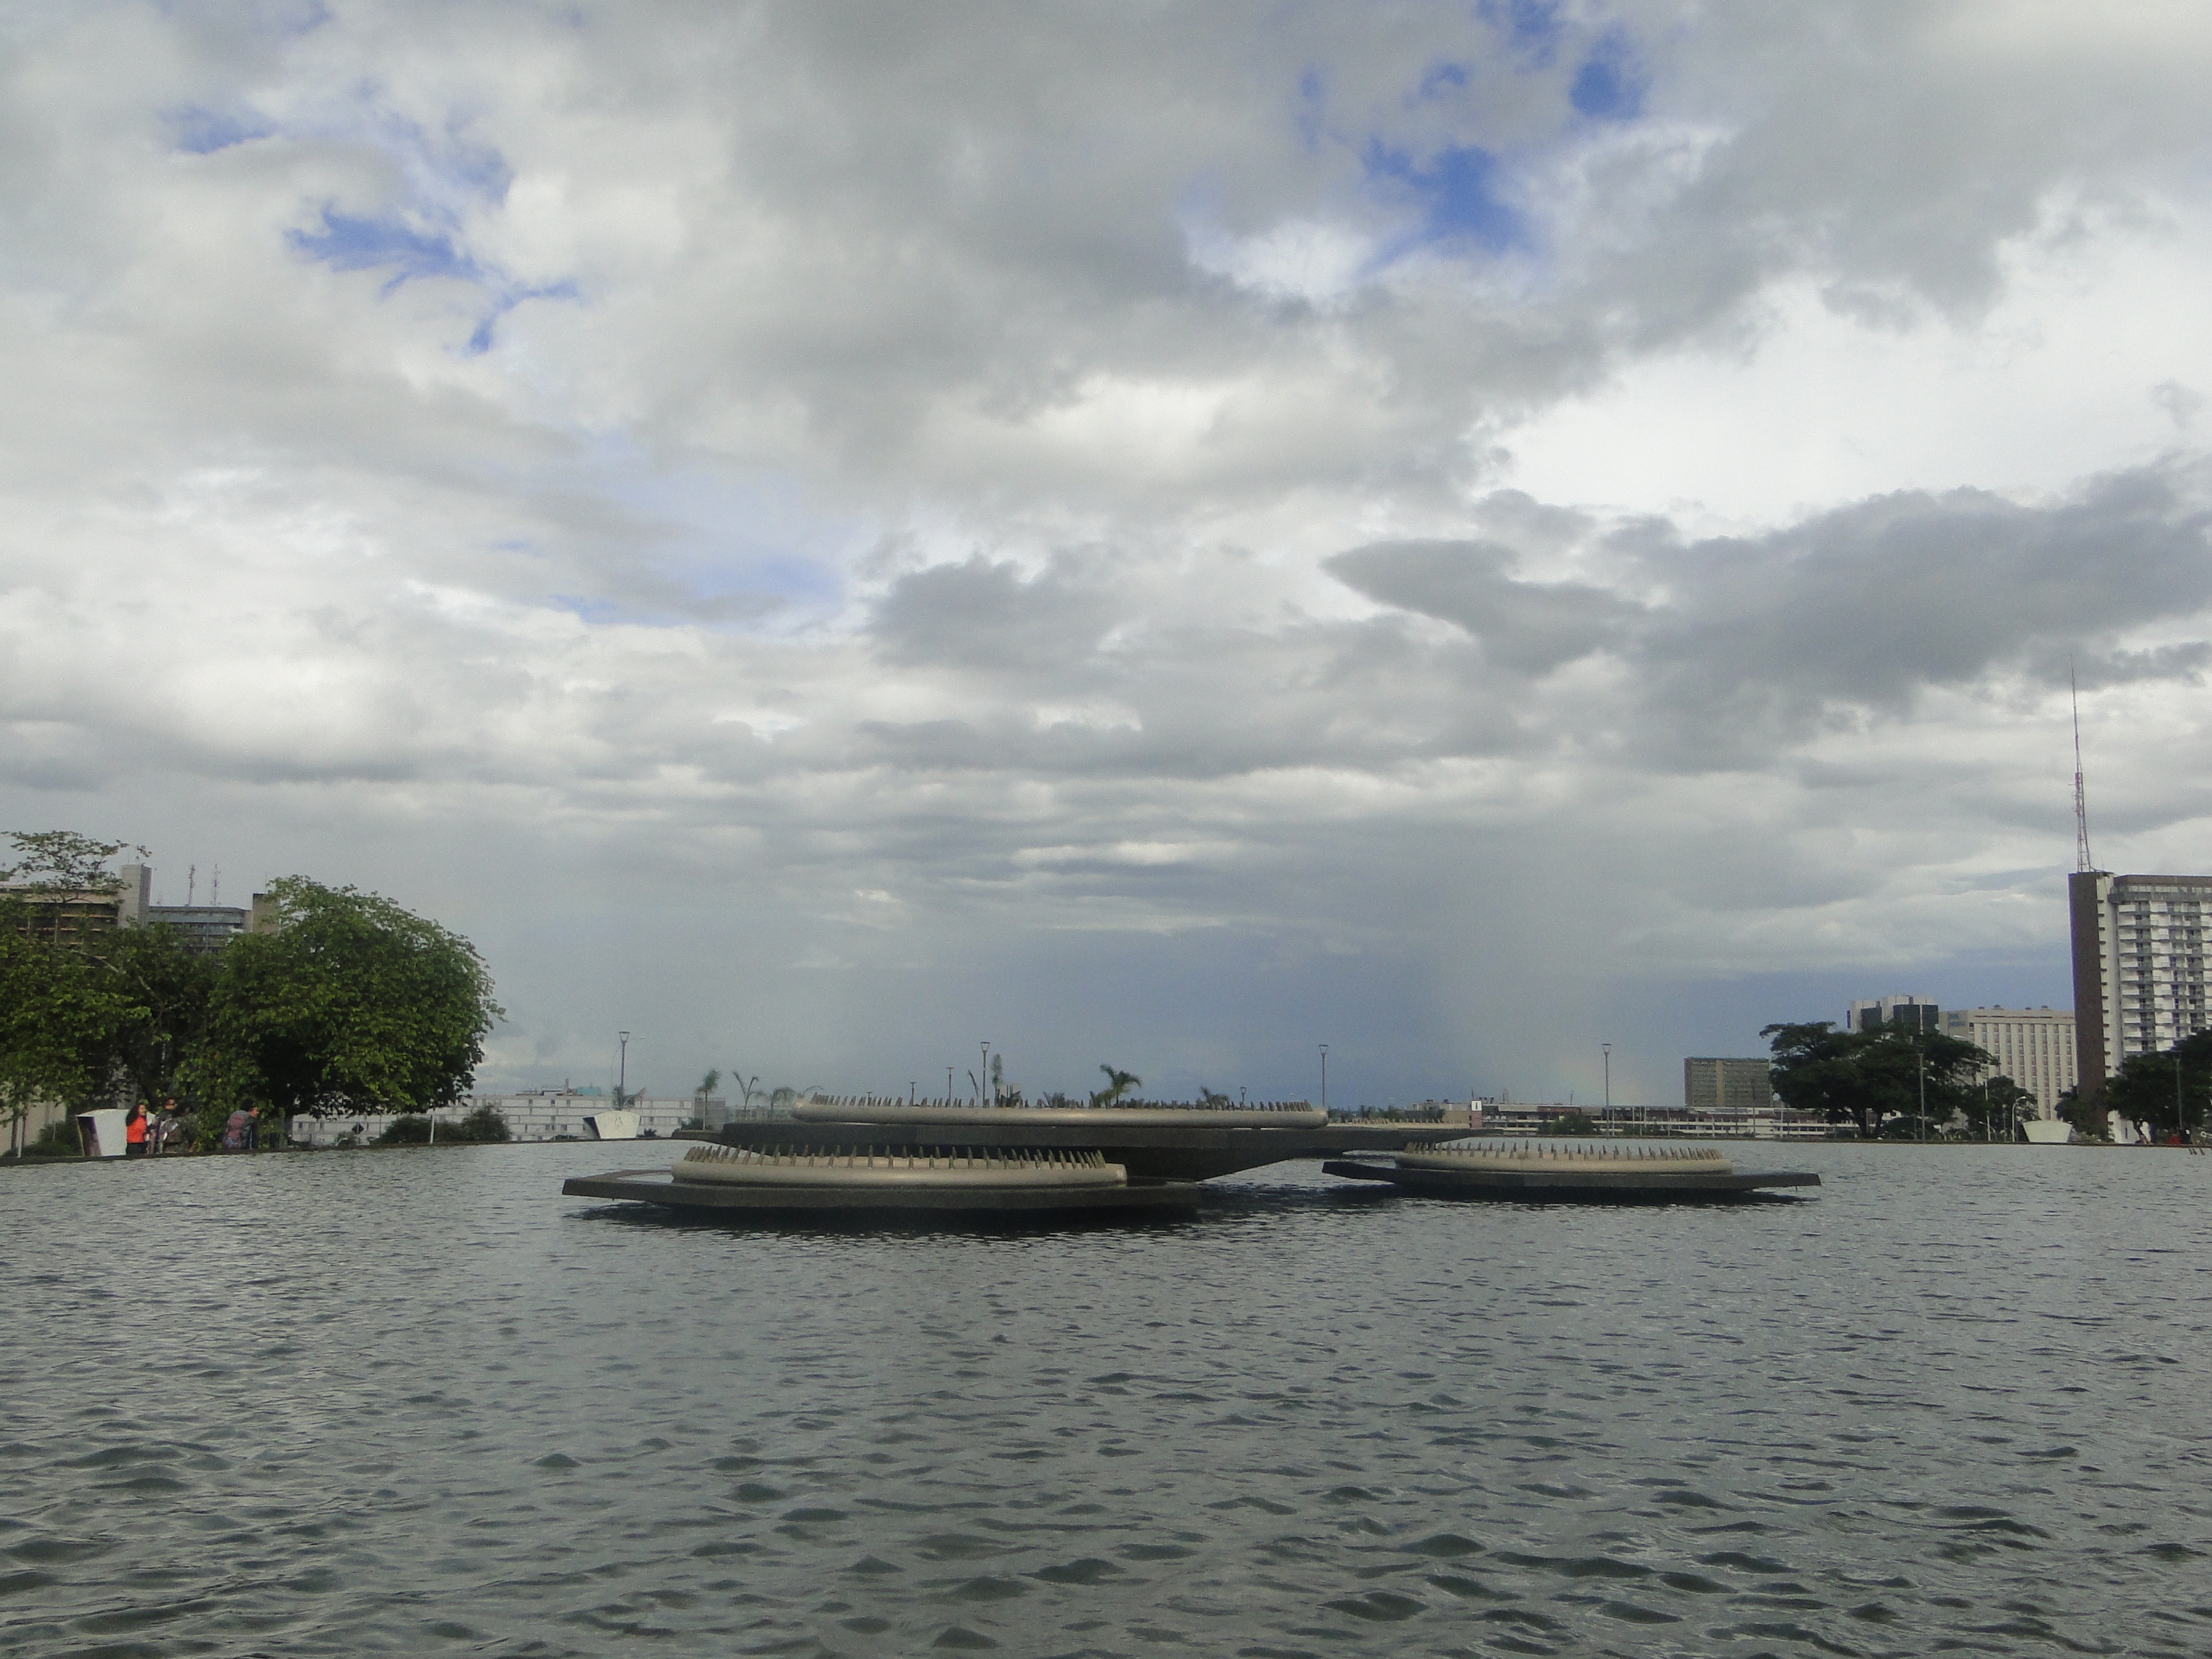
sea, water, dock, cloud, boat, lake, city, urban, river, vehicle, bay, harbor, marina, waterway, ferry, boating, fountain, brasil, channel, brazil, watercraft, brazilian, passenger ship, brasilia